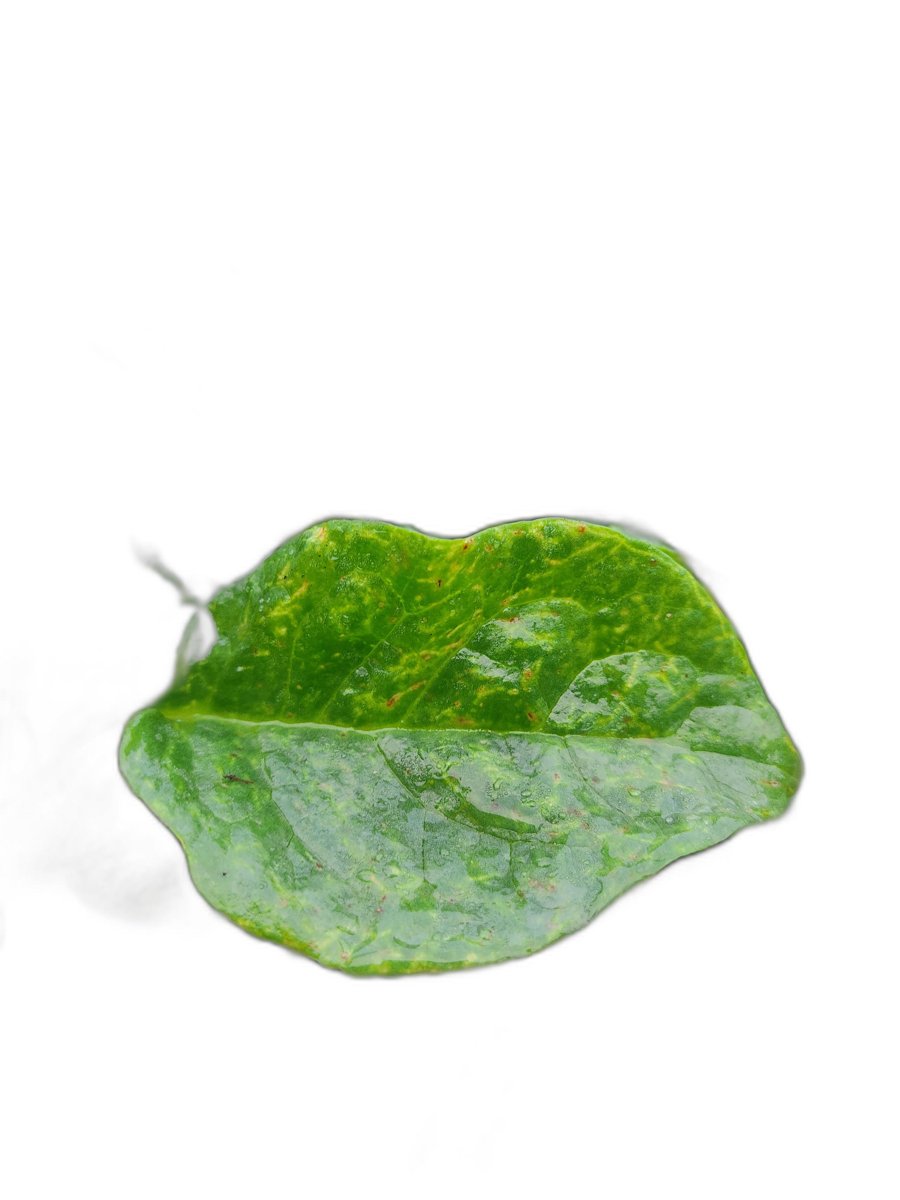
Label: Healthy-Leaf